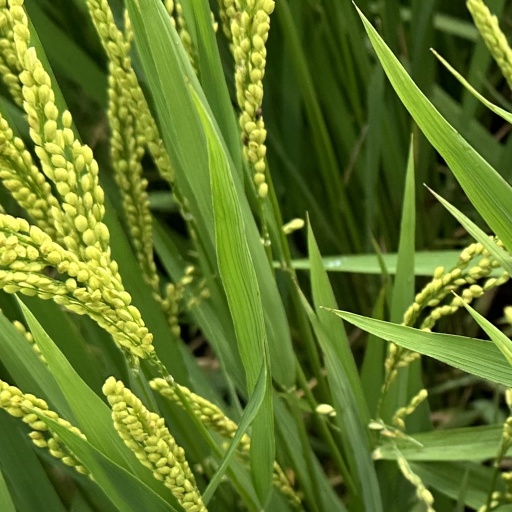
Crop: rice